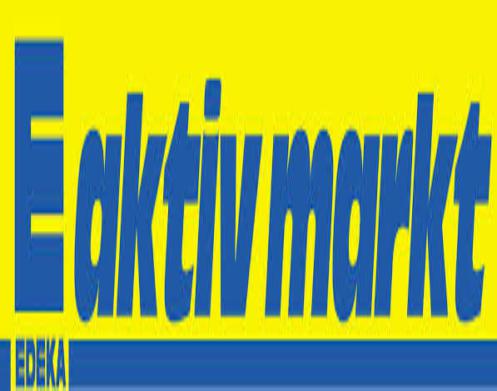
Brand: Edeka
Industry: Others